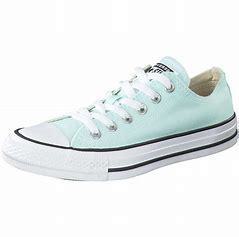
Brand: Converse
Model: Chuck Taylor All Star Ox